Alt-right pipeline

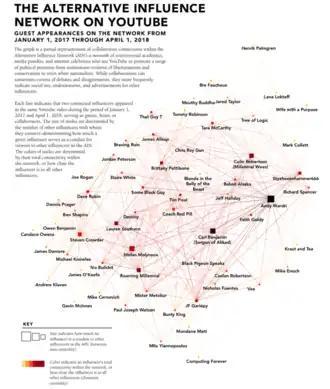
Graphic of interactions between mostly right-wing personalities on YouTube from January 2017 to April 2018. Each line indicates a shared appearance in a YouTube video, allowing audiences of one personality to discover another.

The alt-right pipeline has been found to begin with the intellectual dark web community, which is made up of internet personalities that are unified by an opposition to identity politics and political correctness, such as Joe Rogan, Ben Shapiro, Dave Rubin, and Jordan Peterson. The intellectual dark web community overlaps and interacts with the alt-lite community, such as Steven Crowder, Paul Joseph Watson, Mark Dice, and Sargon of Akkad. This community in turn overlaps and interacts with the alt-right community, such as James Allsup, Black Pigeon Speaks, Varg Vikernes, and Red Ice. The most extreme endpoint often involves fascism or belief in an international Jewish conspiracy, though the severity of extremism can vary between individuals.